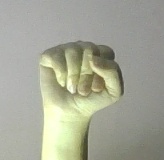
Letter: saad